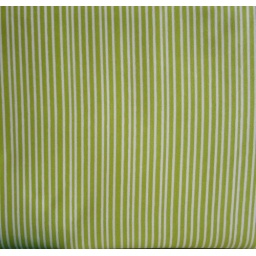
red letter day by lizzy house